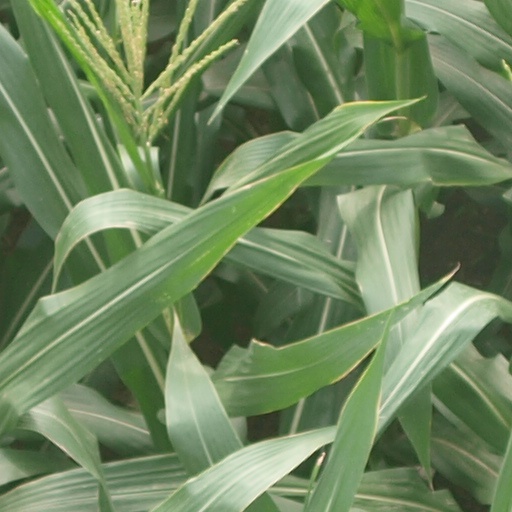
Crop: maize; corn